Clemmie

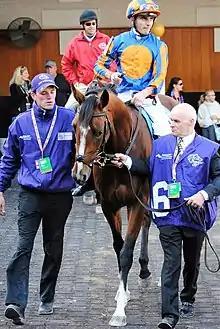
Clemmie at the 2018 Breeders' Cup

Clemmie (foaled 14 February 2015) is an Irish Thoroughbred racehorse. As a two-year-old in 2017 she was beaten in her first two races but then won the Grangecon Stud Stakes, Duchess of Cambridge Stakes and Cheveley Park Stakes, ending the year as the highest-rated juvenile filly in Europe. She failed to win in six starts in the following year and was retired at the end of the season.